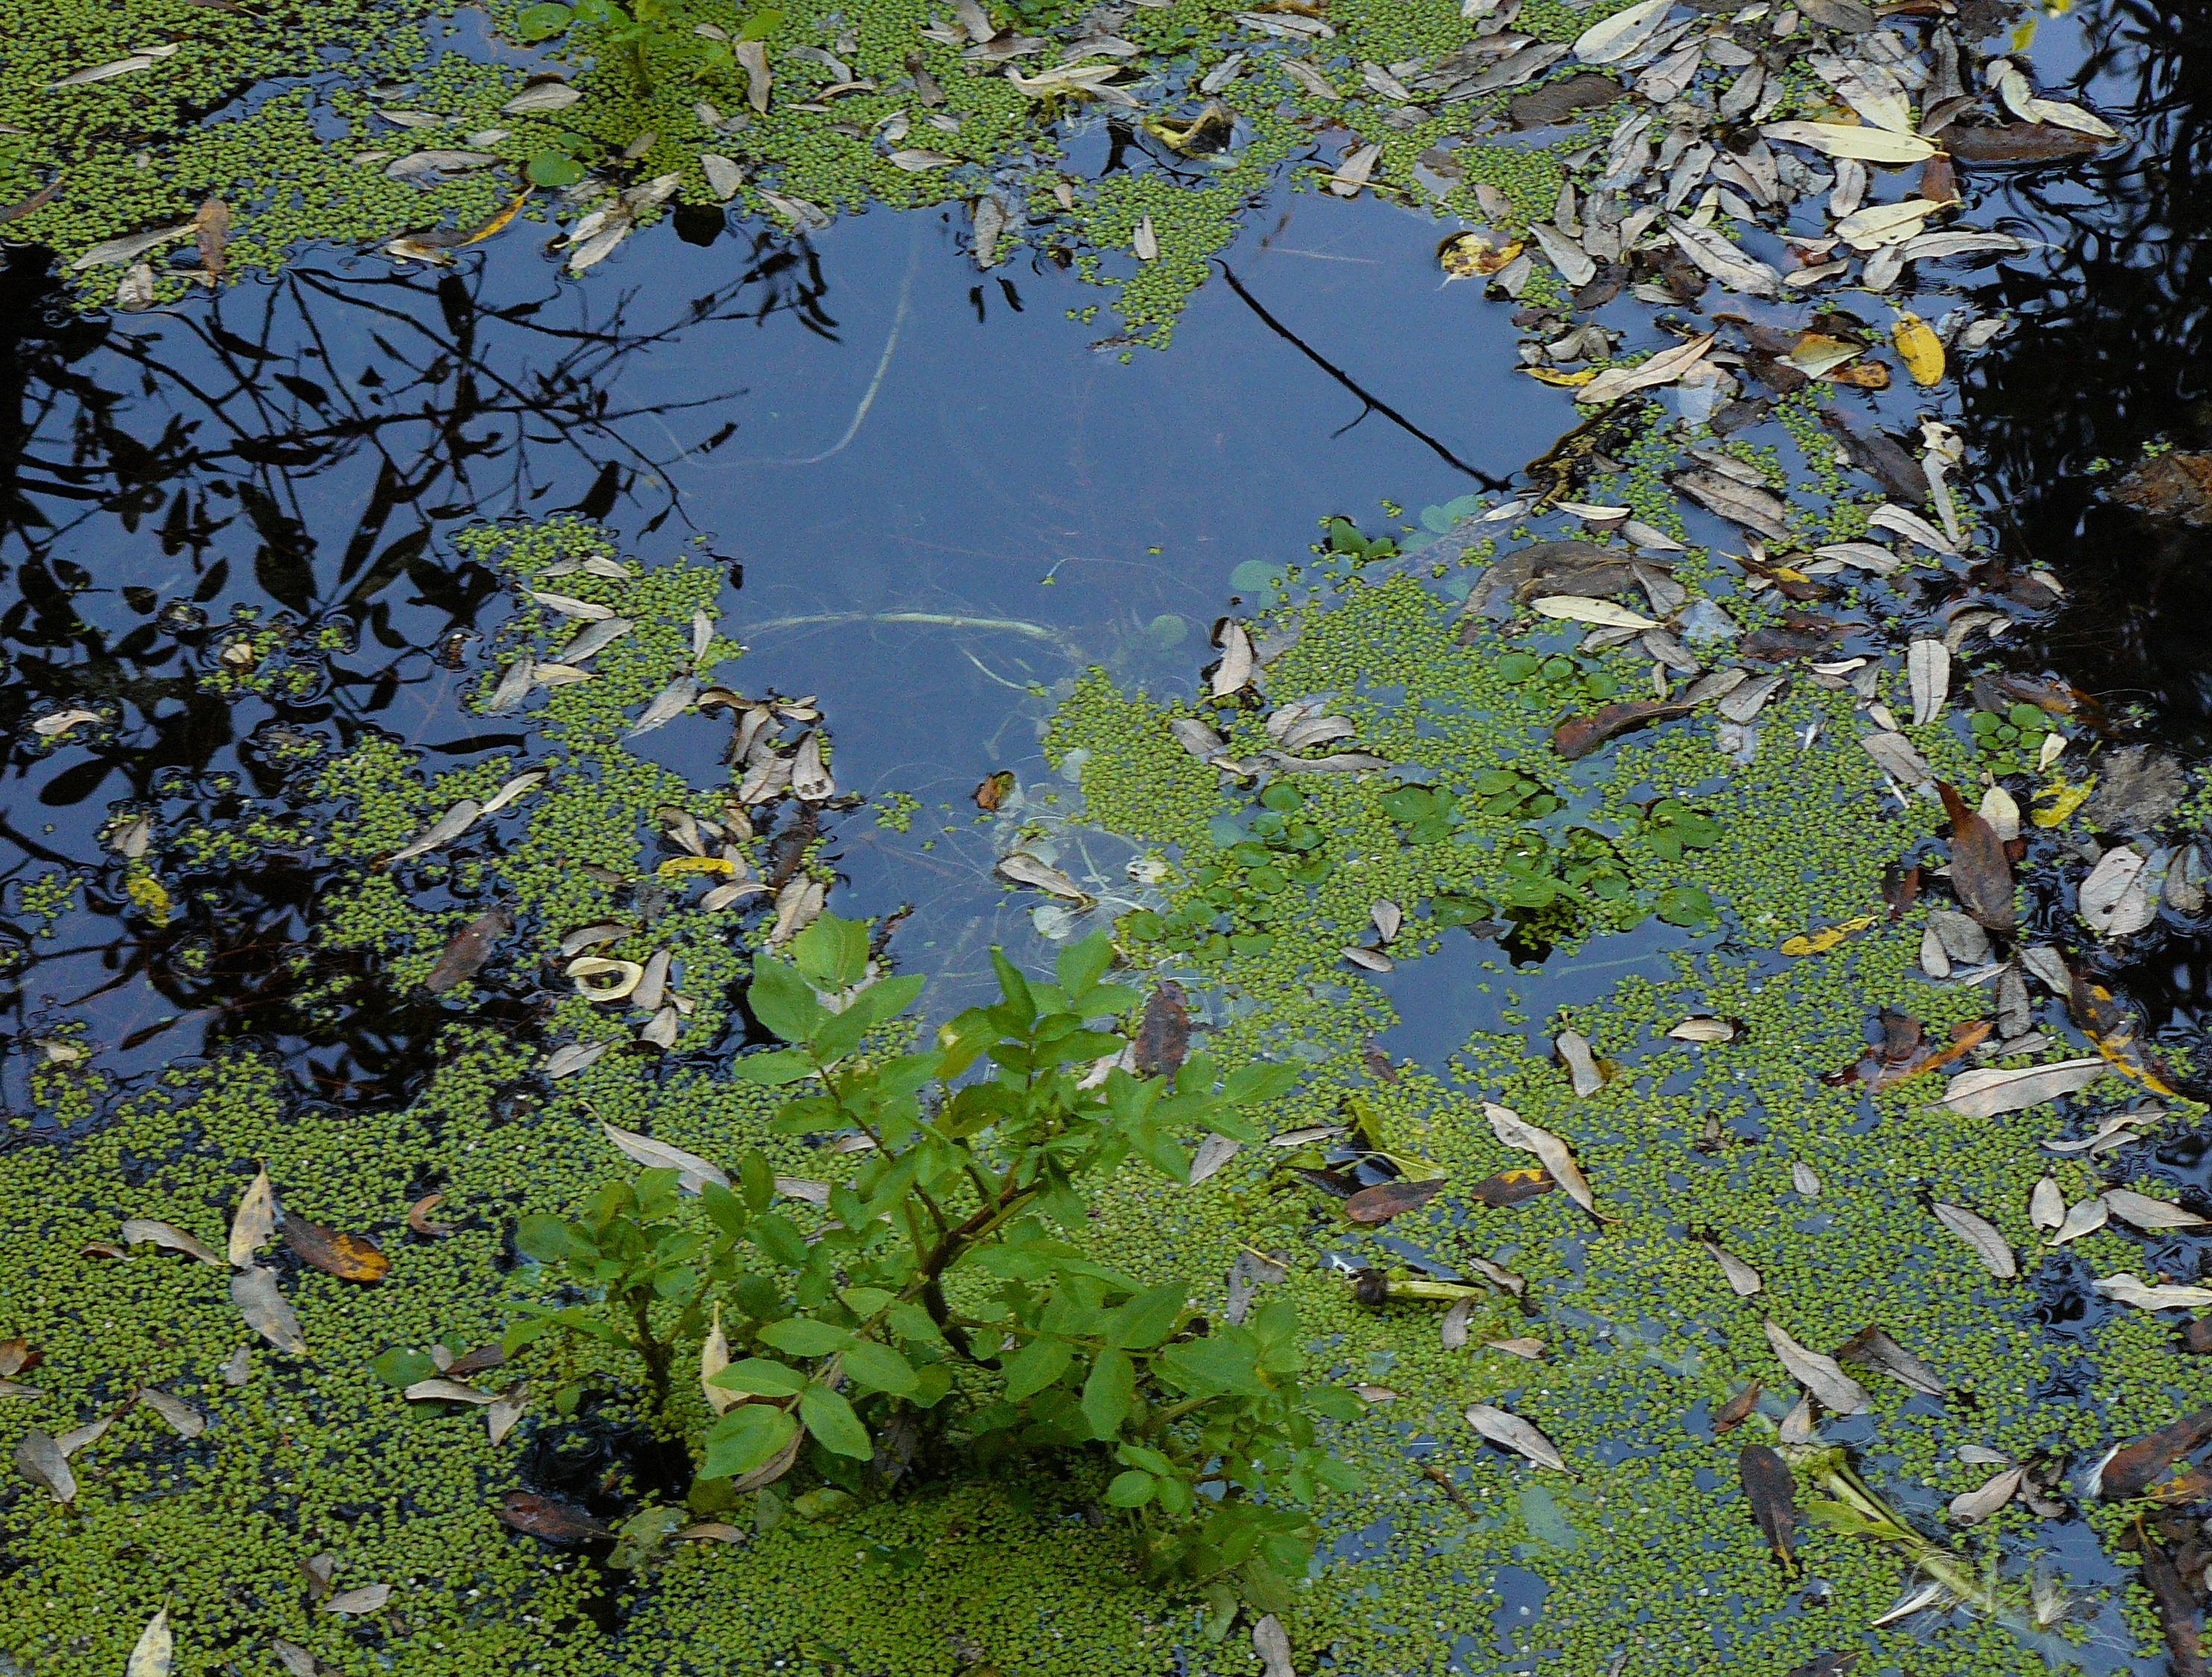
tree, nature, forest, wilderness, branch, plant, leaf, flower, pond, wildlife, stream, green, reflection, autumn, botany, garden, flora, wildflower, vegetation, shrub, wetland, woodland, habitat, ecosystem, califstateparks, birdingthecentralcoast, montanadeorostatepark, spoonerscove, islaycreek, natural environment, woody plant, land plant